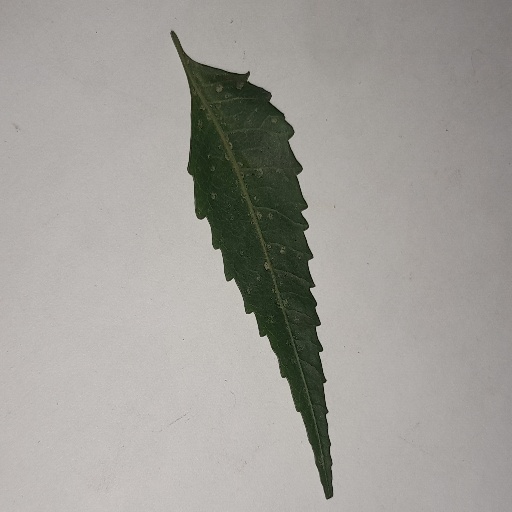
Species: Neem
Leaf condition: Powdery Mildew